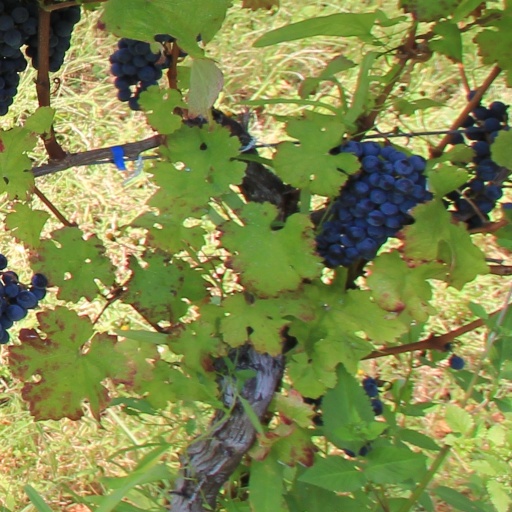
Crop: grape